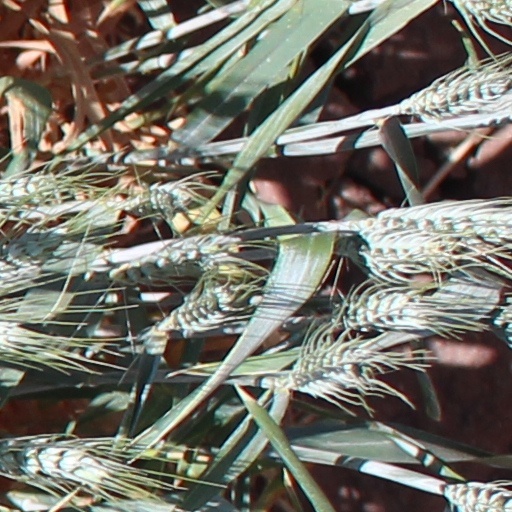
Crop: wheat